Chapadmalal presidential compound

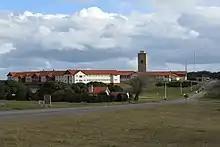
Chapadmalal complex

Chapadmalal compound is an official retreat of the president of Argentina. It is located on the southern coast of Mar del Plata, in the Buenos Aires Province, and serves as a summer residence. It has a hotel complex nearby.